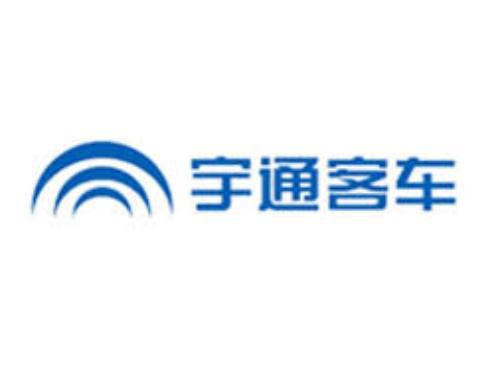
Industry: Transportation